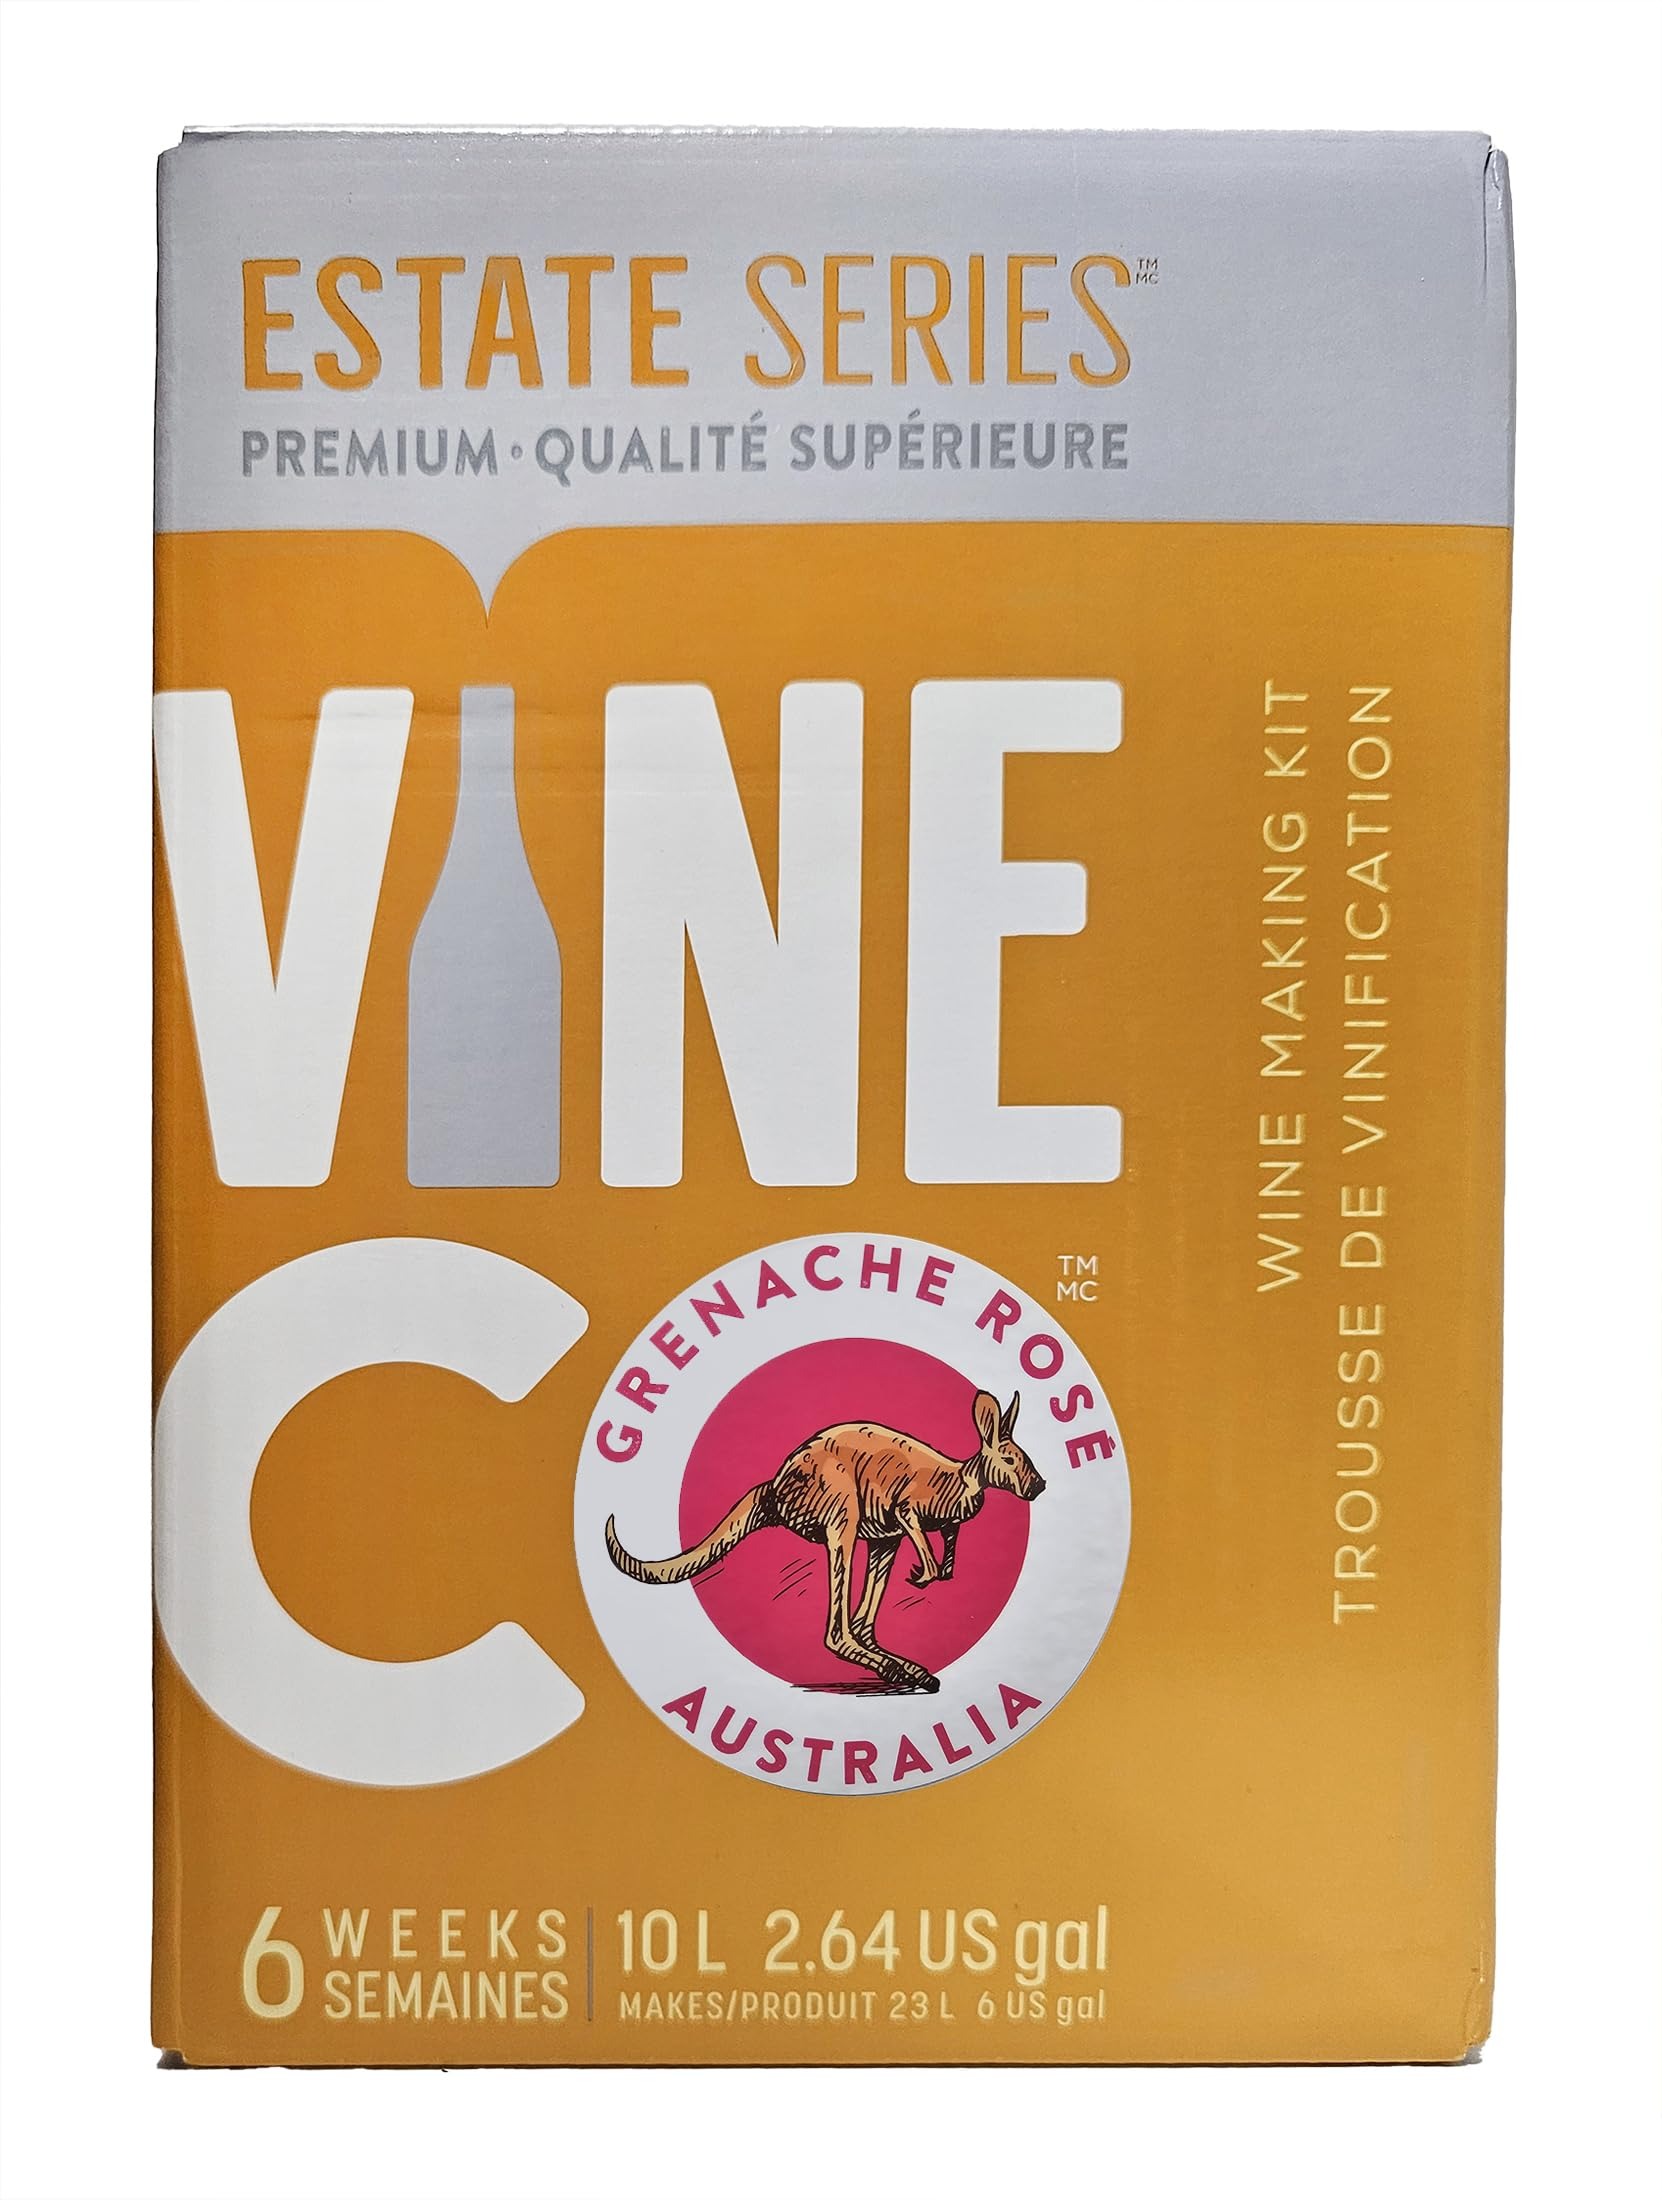
Item Name: VineCo Estate Series Australian Grenache Rose Wine Making Ingredient Kit
Bullet Point 1: Grenache Rosé Wine Kit - VineCo Estate Series
Bullet Point 2: Flavor Profile - Red cherry, strawberry and refreshing acidity
Bullet Point 3: Kit Volume: 10 L, Approximate Yield: 23 L
Bullet Point 4: Ready to Bottle: In 4-8 weeks
Bullet Point 5: Ingredient Kit Only Does Not Contain Alcohol
Product Description: Grenache Rosé Wine Kit - VineCo Estate Series - Indulge in the Freshness of Grenache Rosé The VineCo Estate Series Grenache Rosé is a vibrant and refreshing wine that beautifully captures the essence of this versatile grape. This medium-bodied rosé features lively flavors of strawberry, raspberry, and citrus, creating a delightful sip for any occasion. With an alcohol content of 12% by volume, this dry rosé is perfect for warm days and social gatherings. Crafted without oak influence, this Grenache Rosé allows the fresh fruit character to shine, making it an excellent companion for light appetizers, seafood, and salads. Ingredient Kit Only Does Not Contain Alcohol.
Value: 1.0
Unit: Count

Price: 133.5